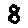
Label: 8